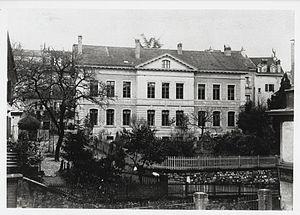
École spéciale de Lausanne, créée en 1857, rue de la Tour 8. Elle deviendra l'École polytechnique fédérale de Lausanne (EPFL)